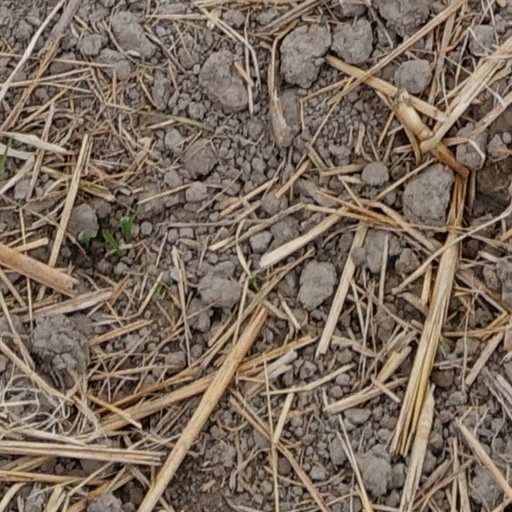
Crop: wheat